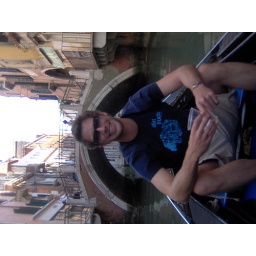
We enjoyed a bottle of champagne, in plastic cups, aboard the gondola as we were guided through the waterways.